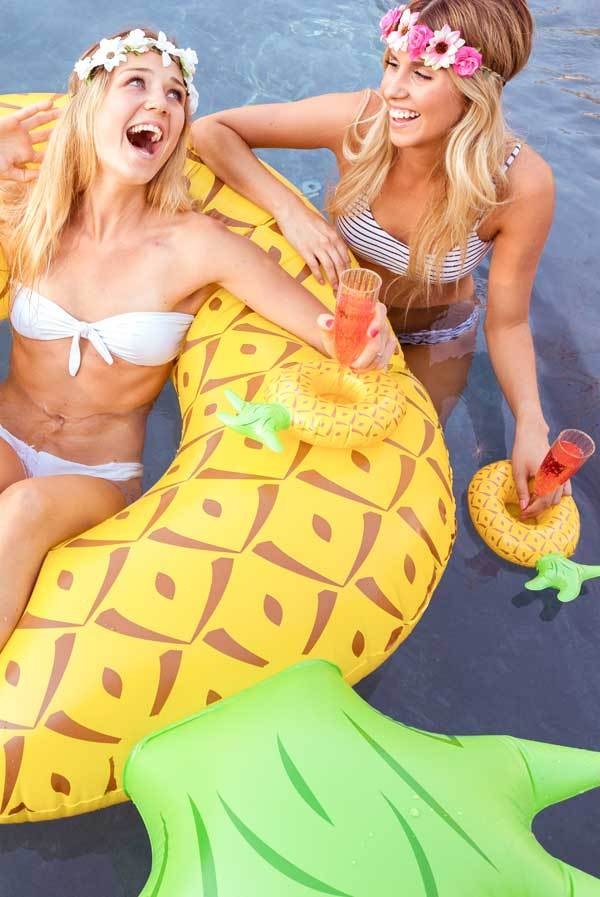
Pineapple Drink Floaties
The perfect poolside party favors! Each little pineapple comes deflated and they squish down very small to fit in your suitcase or pool bag! Product Details Each pineapple is approximately 8" in diameter. Insert size will fit a standard beer can or red solo cup :) Each floaty is sold INDIVIDUALLY.
Brand: Gadget Gifts
Category: Home & Garden > Pool & Spa > Pool & Spa Accessories > Pool Toys > Pool Lounges